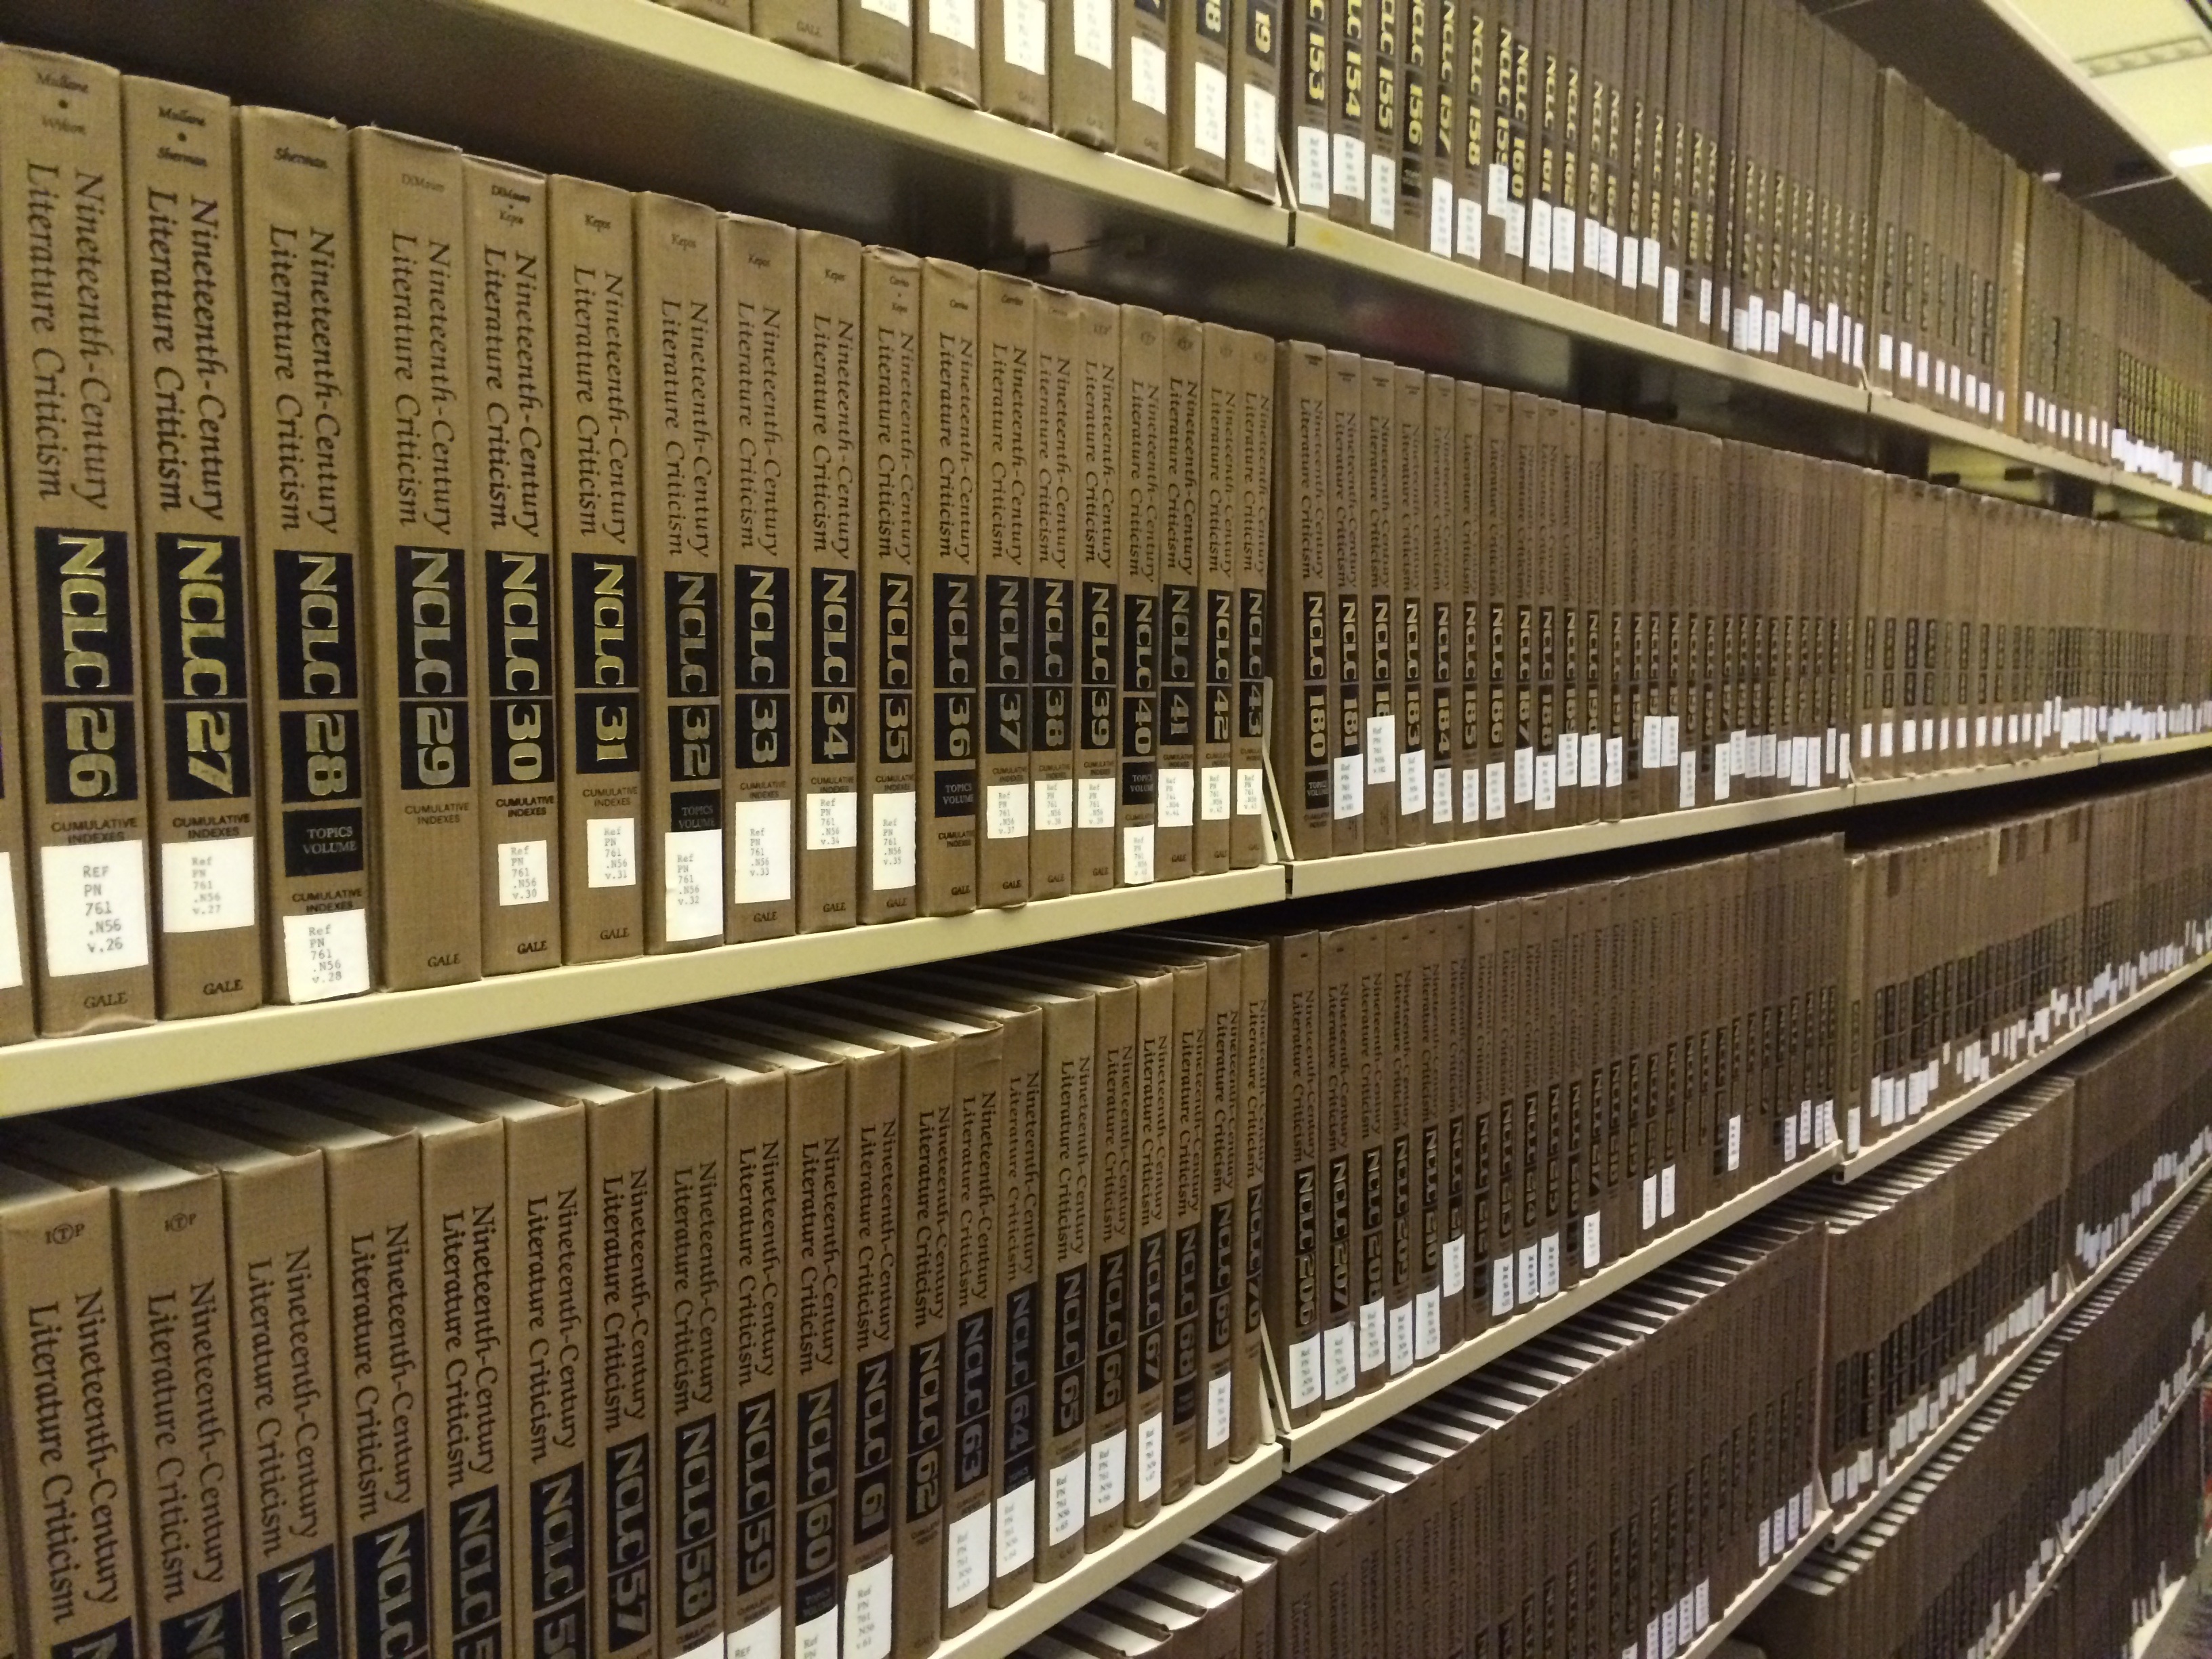
structure, wood, auditorium, wall, reading, collection, bookshelf, interior design, warehouse, aisle, bookcase, library, books, encyclopedia, stall, university, school, studying, learning, educational, college, knowledge, inventory, hardcover, publication, window covering